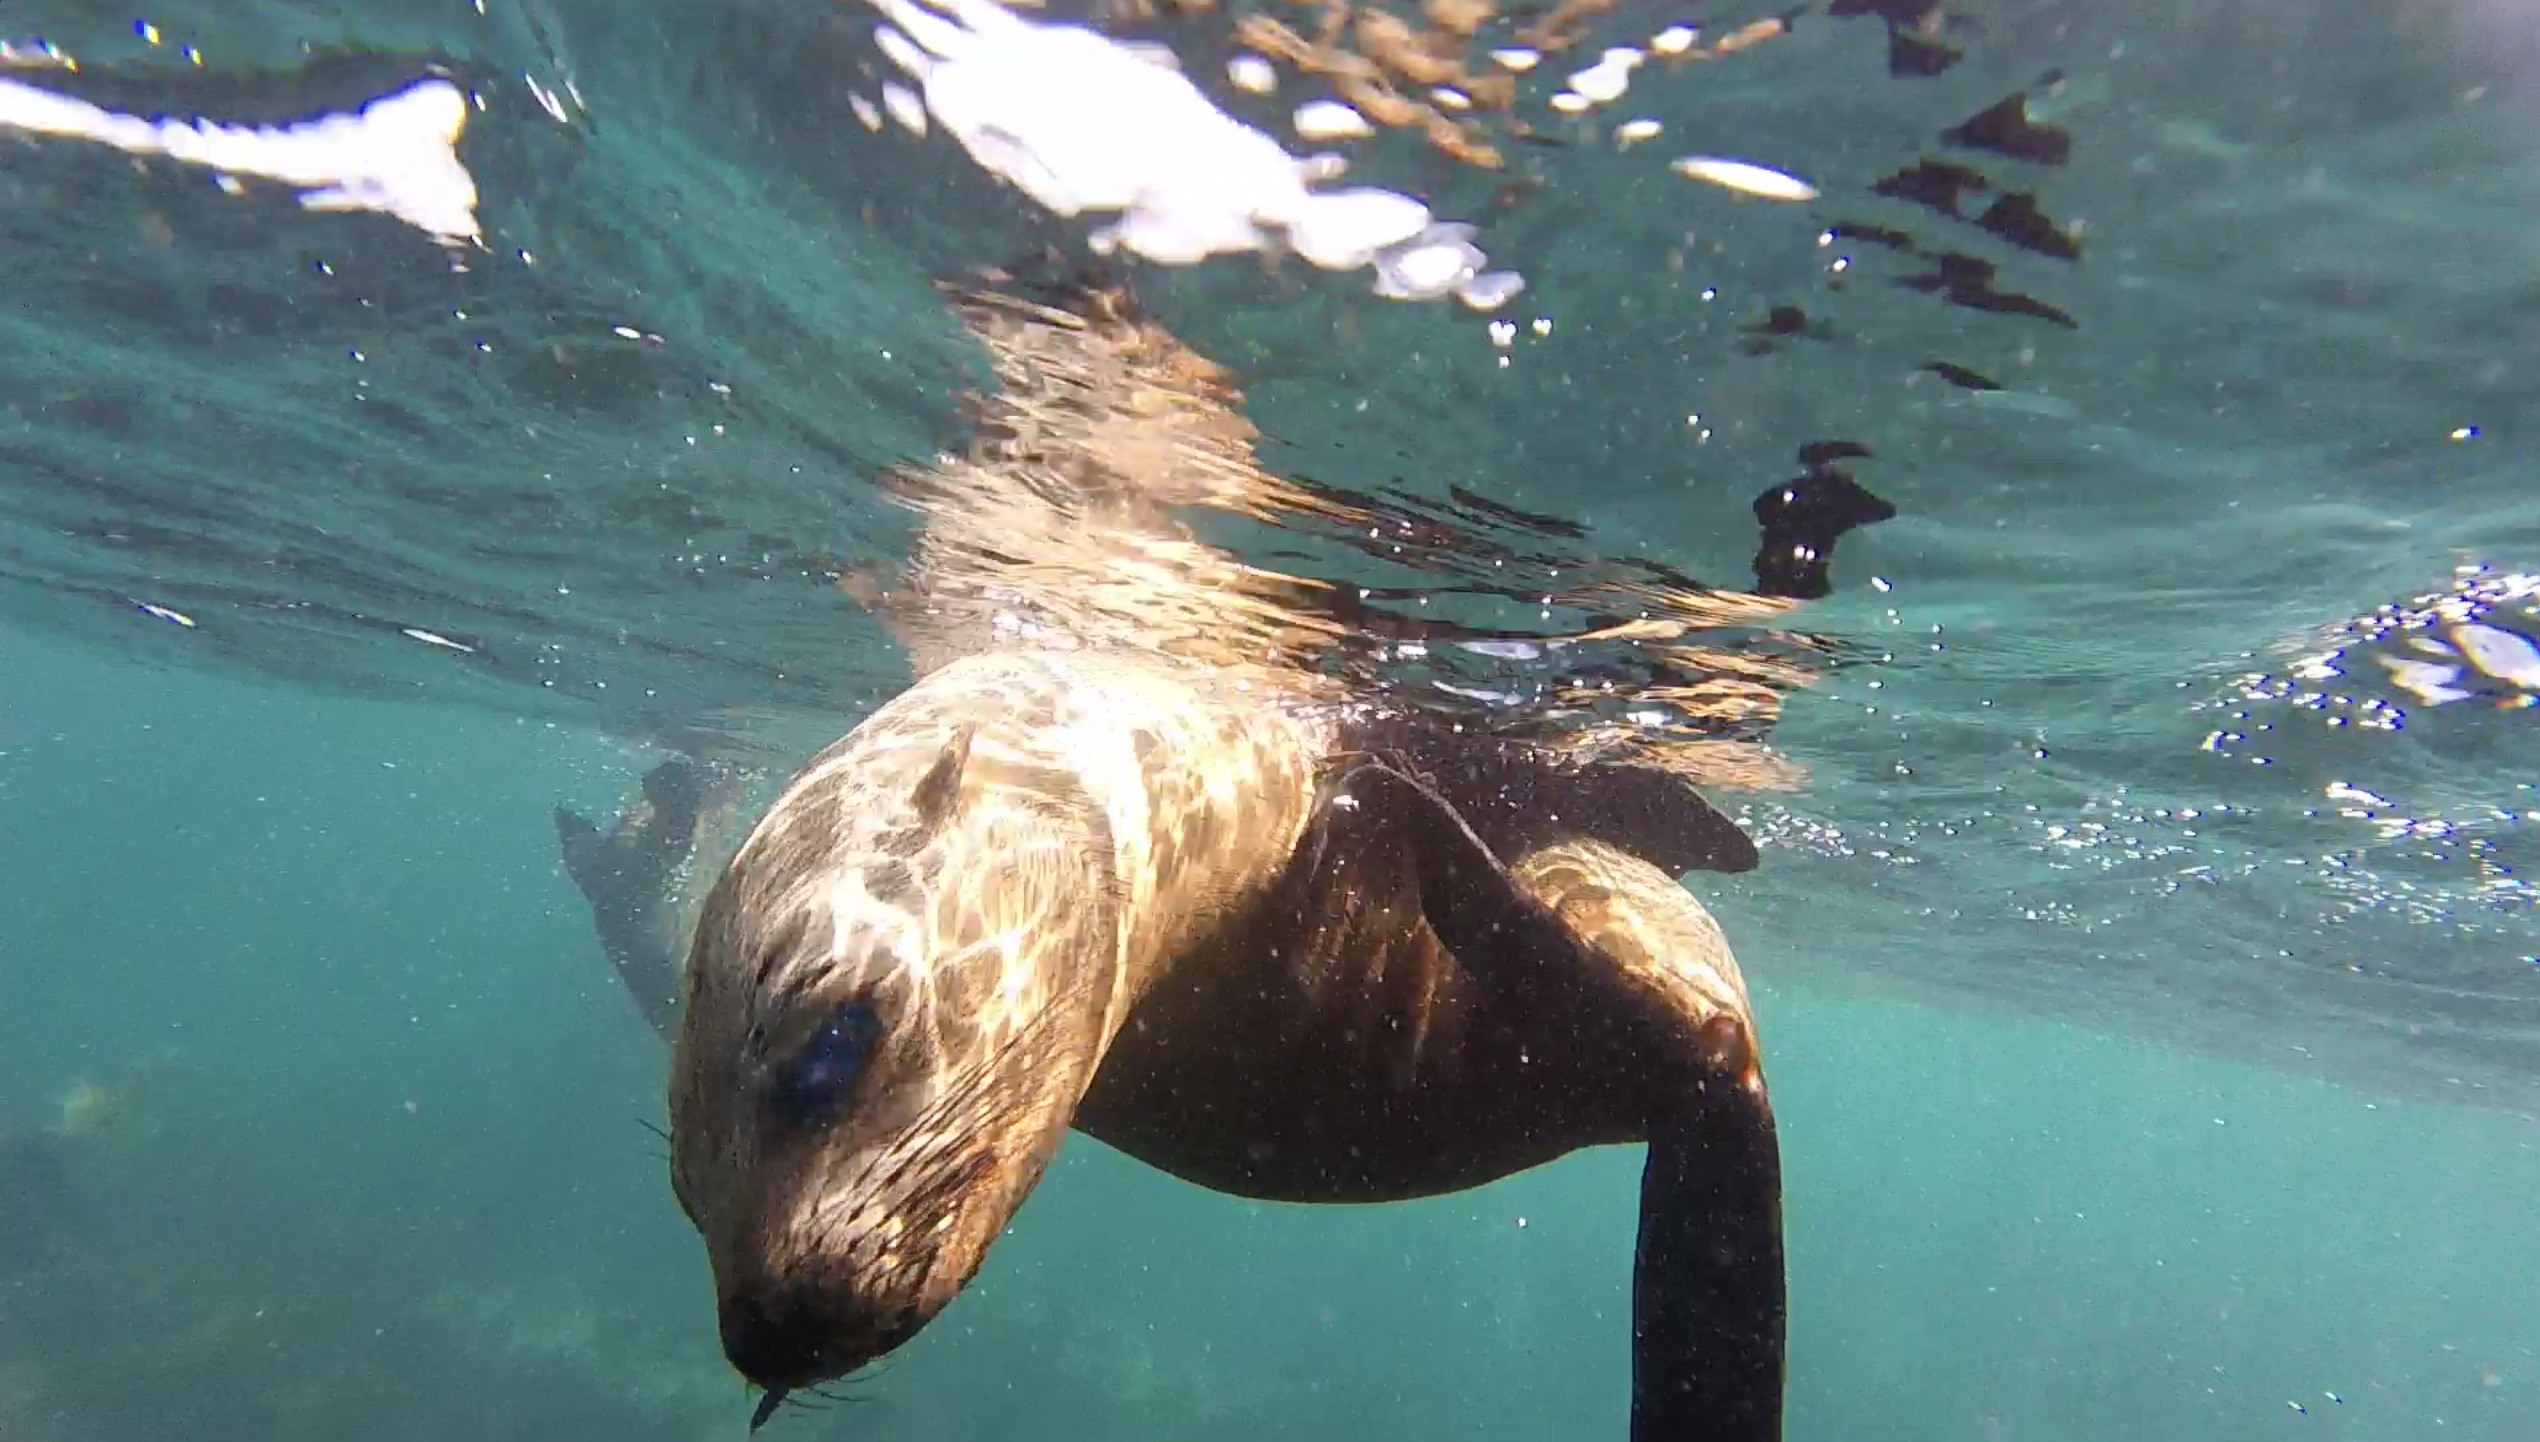
sea, water, ocean, underwater, biology, mammal, seal, snorkel, seals, vertebrate, marine mammal, marine biology, duiker island